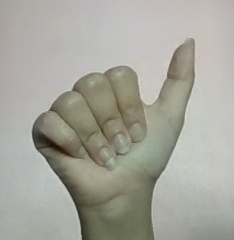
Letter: dhad